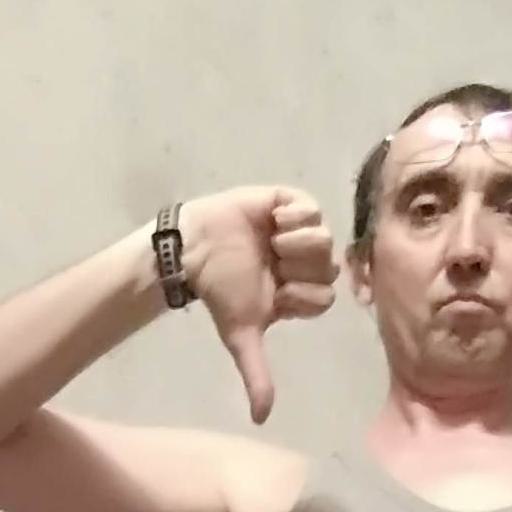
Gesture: dislike